Manor of Combe Martin

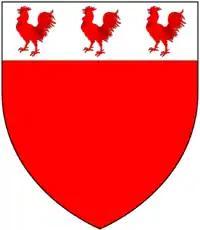
Canting arms of Hancock of Combe Martin: "Gules, on a chief argent three cocks of the field". These arms are visible on the monument to Judith Hancock (d.1676), wife of Henry Stevens of Vielstone, in the parish of Buckland Brewer, on her mural monument in Great Torrington Church. Monuments to the Hancock family also exist in Combe Martin parish church

There exists in Combe Martin Church a monumental brass inscribed in Latin as follows: ""Guilielm(us) Hancock generos(us) hui(us) paroeciae quo(n)da(m) incola in fide Christiana firm(a) certaq(ue) spe fret(us) vitae in coelis perpetuo duraturae migravit ex hac vita quarto die Februarii Anno Domini 1587.o cuius corpus sepultum est decimo nono mensis eiusdem relictis superstitibus tribus filiabus unoq(ue) filio"" ("William Hancock, gentleman, once an inhabitant of this parish, in firm Christian faith and certain hope confiding in eternal life in perpetual Heaven departed from this life on the 4th day of February in the year of Our Lord the 1587th, of whom the body was buried on the 19th of the same month, with survivors remaining three daughters and one son").